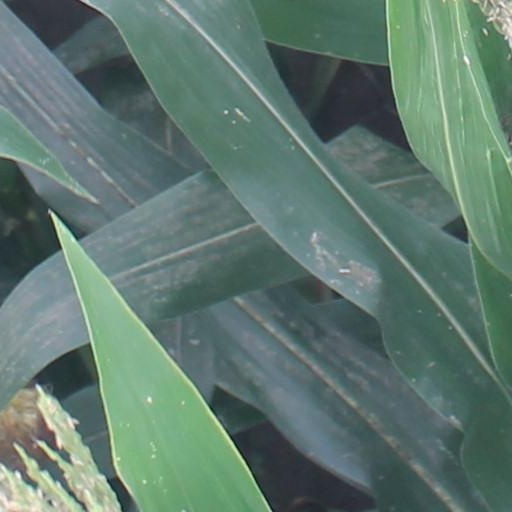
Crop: maize; corn